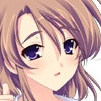
Portrait style: Anime Portrait